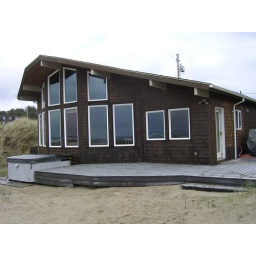
Our beach house in Manzanita, OR